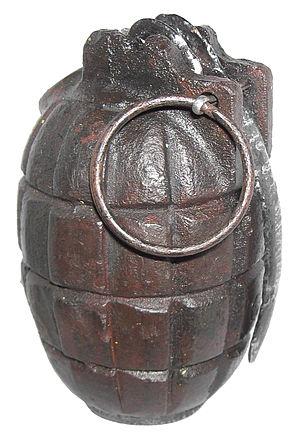
Grenade Mills N°5 Mk I.
La Mills Bomb est une grenade à fragmentation britannique. Il s'agit de la grenade défensive standard de l'armée britannique, de la fin de 1915 à 1972.